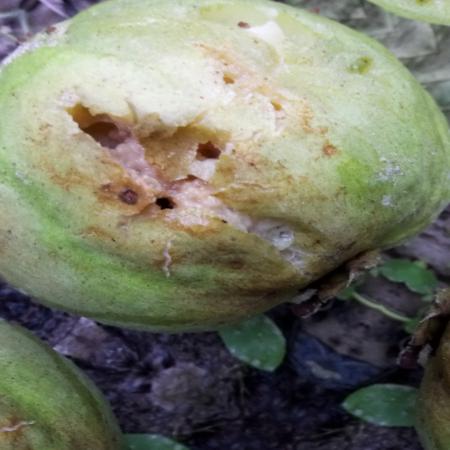
Label: Styler and Root